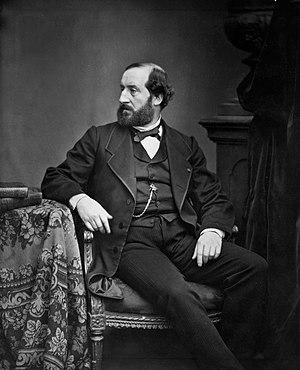
Le boulevard Émile-Augier est une voie du 16ᵉ arrondissement de Paris.
Guillaume-Victor-Émile Augier, né le 17 septembre 1820 à Valence et mort le 25 octobre 1889 à Croissy-sur-Seine, est un poète et dramaturge français.